Quiberon

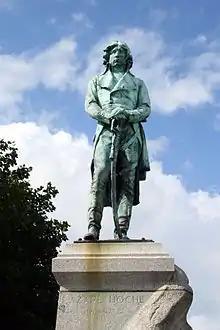
Statue of Lazare Hoche

Quiberon station has a summer train service to Auray, which offers connections to Paris and other places in France. From September to July a bus service operates between Quiberon and Auray.